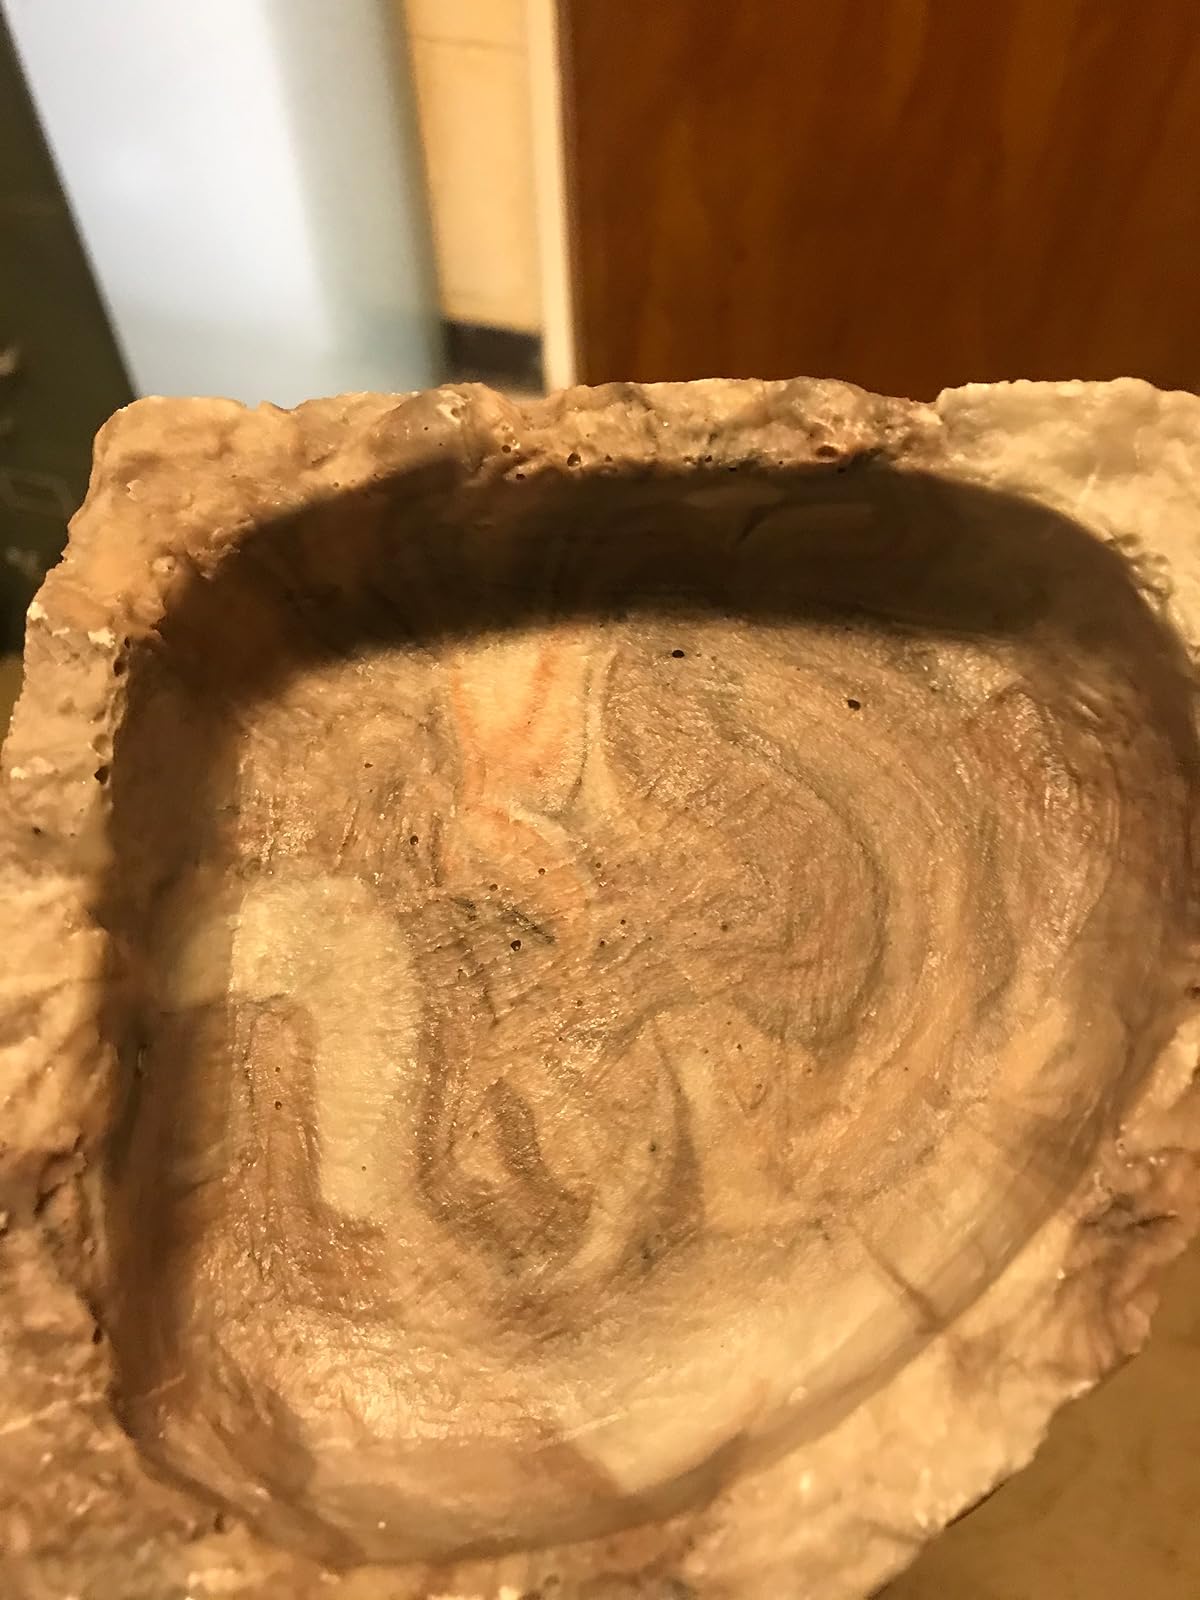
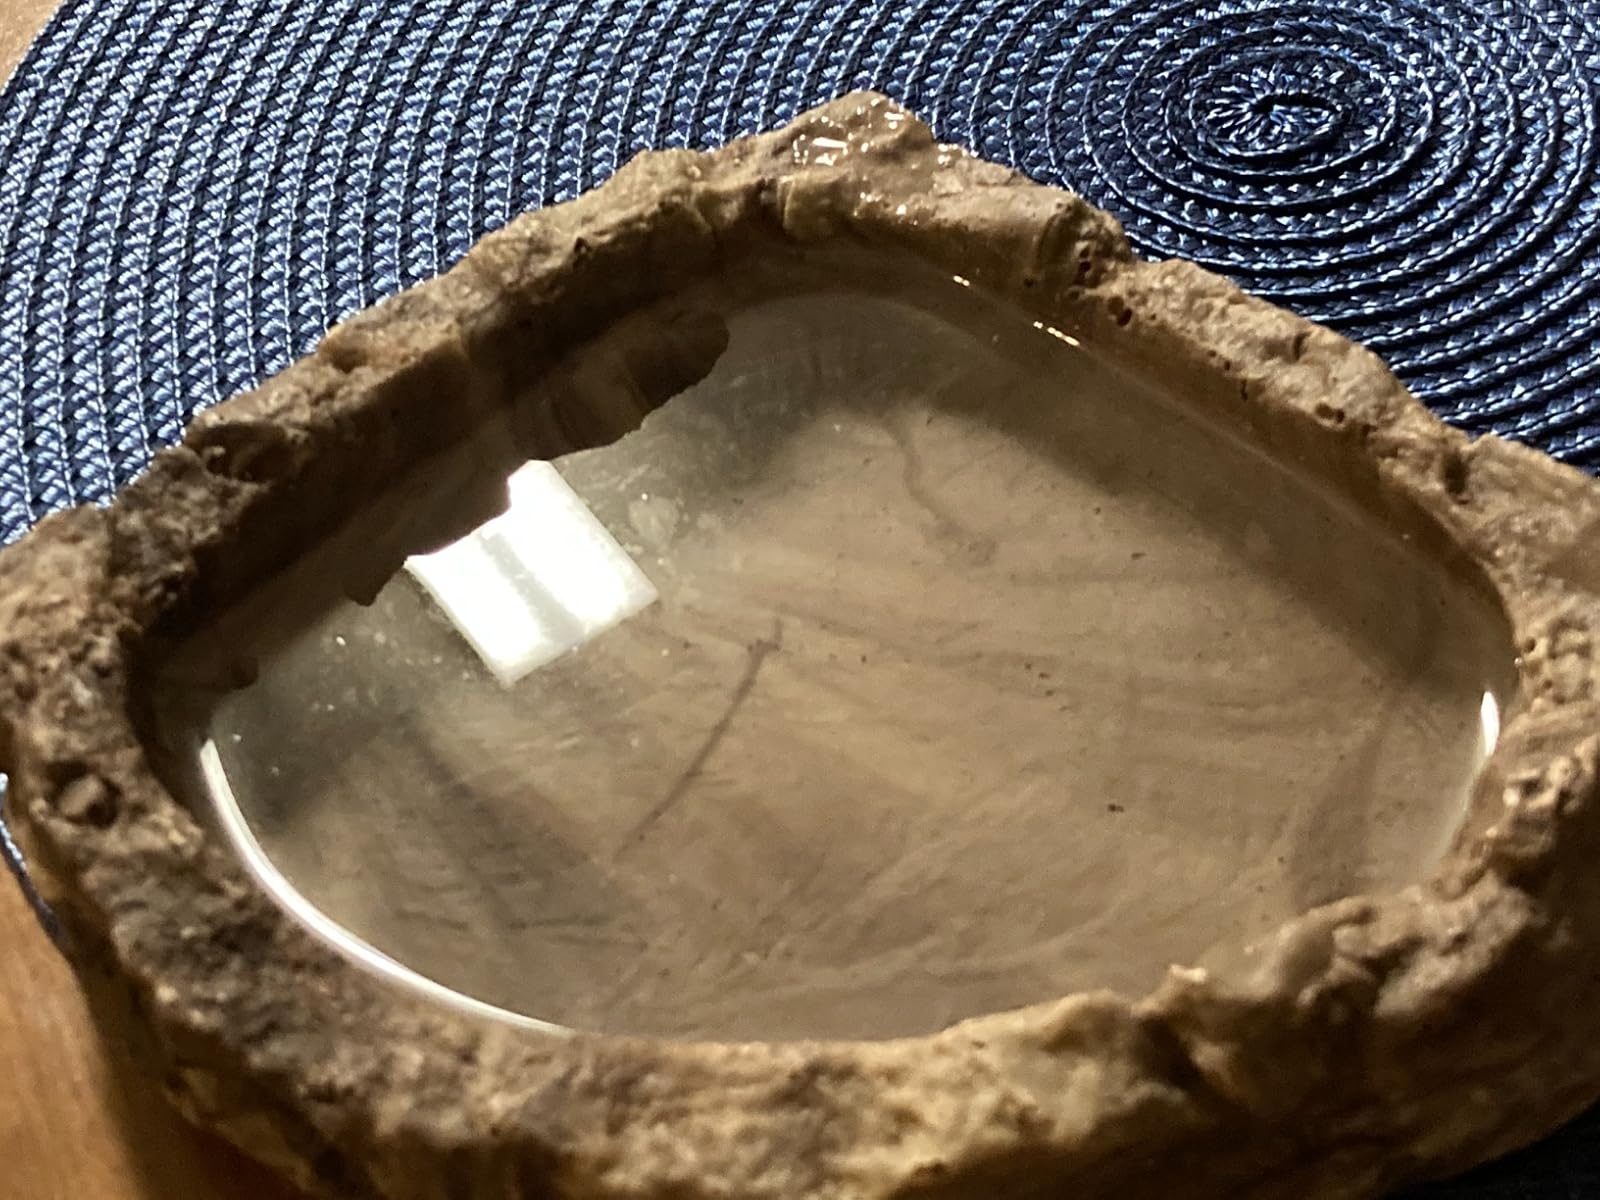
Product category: items_bowl
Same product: yes